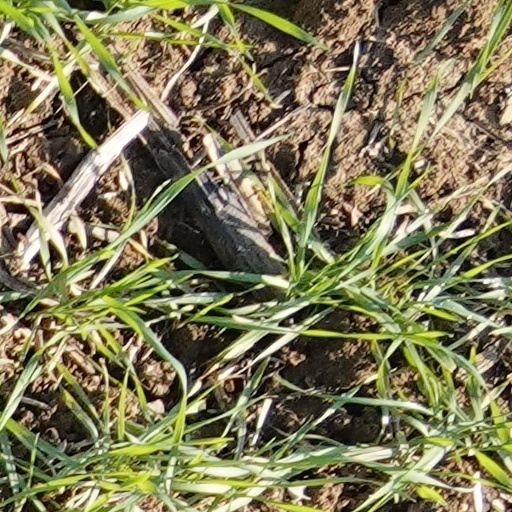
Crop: wheat